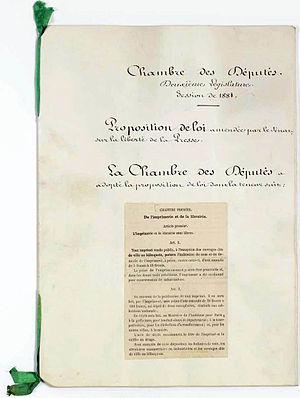
Original de la loi sur la liberté de la presse de 1881
L'histoire de la presse écrite en France traite de la naissance puis du développement de supports appelés périodiques destinés à informer et à détendre les publics de façon régulière.
La loi du 29 juillet 1881 sur la liberté de la presse est une loi française, votée sous la IIIᵉ République, qui définit les libertés et responsabilités de la presse française, imposant un cadre légal à toute publication, ainsi qu'à l'affichage public, au colportage et à la vente sur la voie publique.